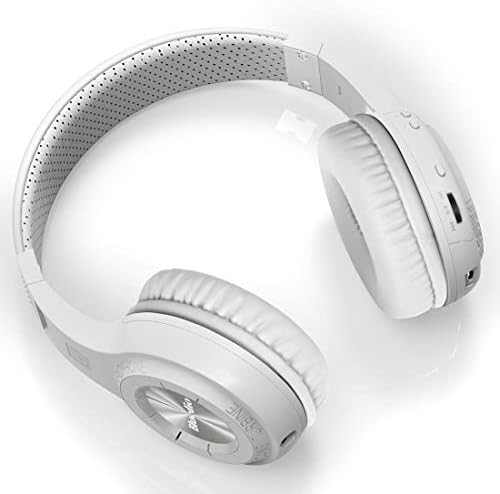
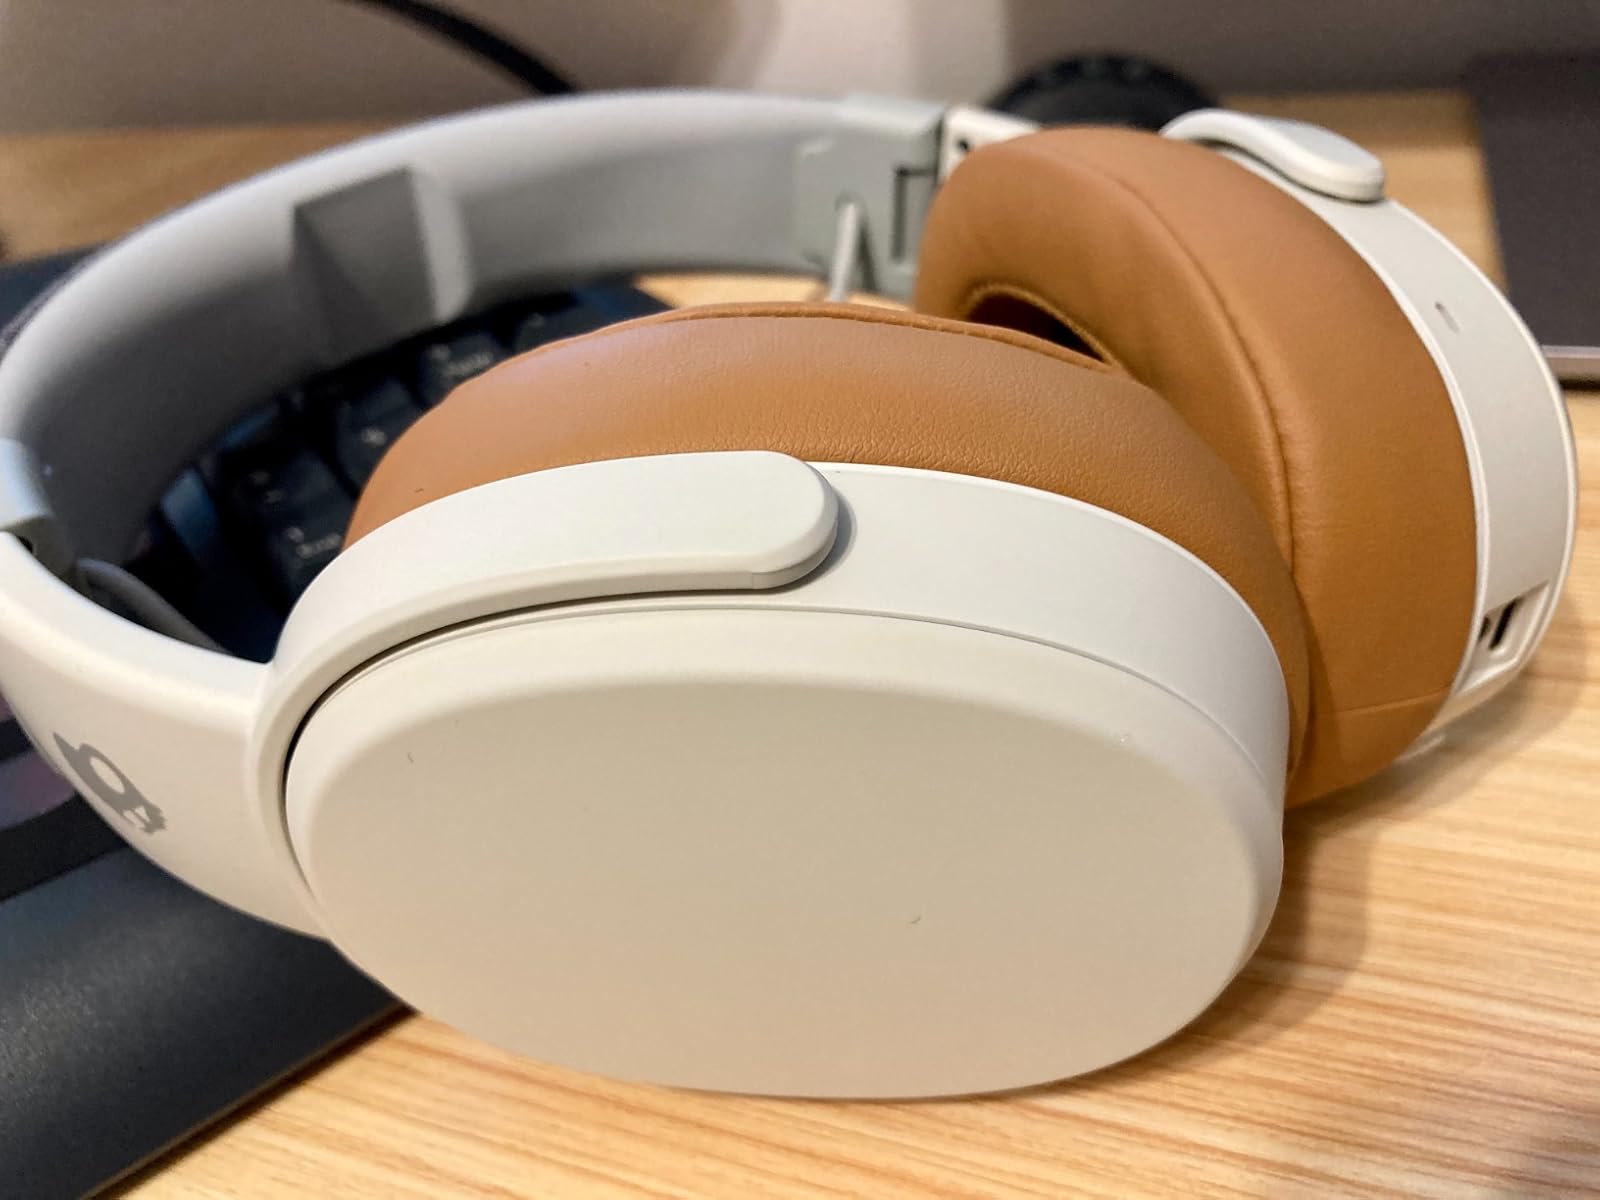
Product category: headphones
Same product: no